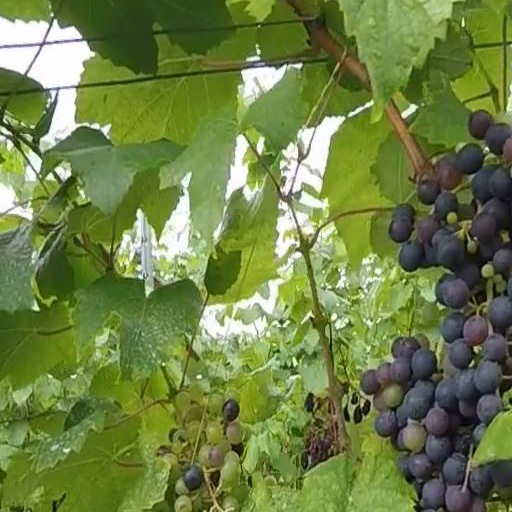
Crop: grape